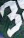
Number: 3